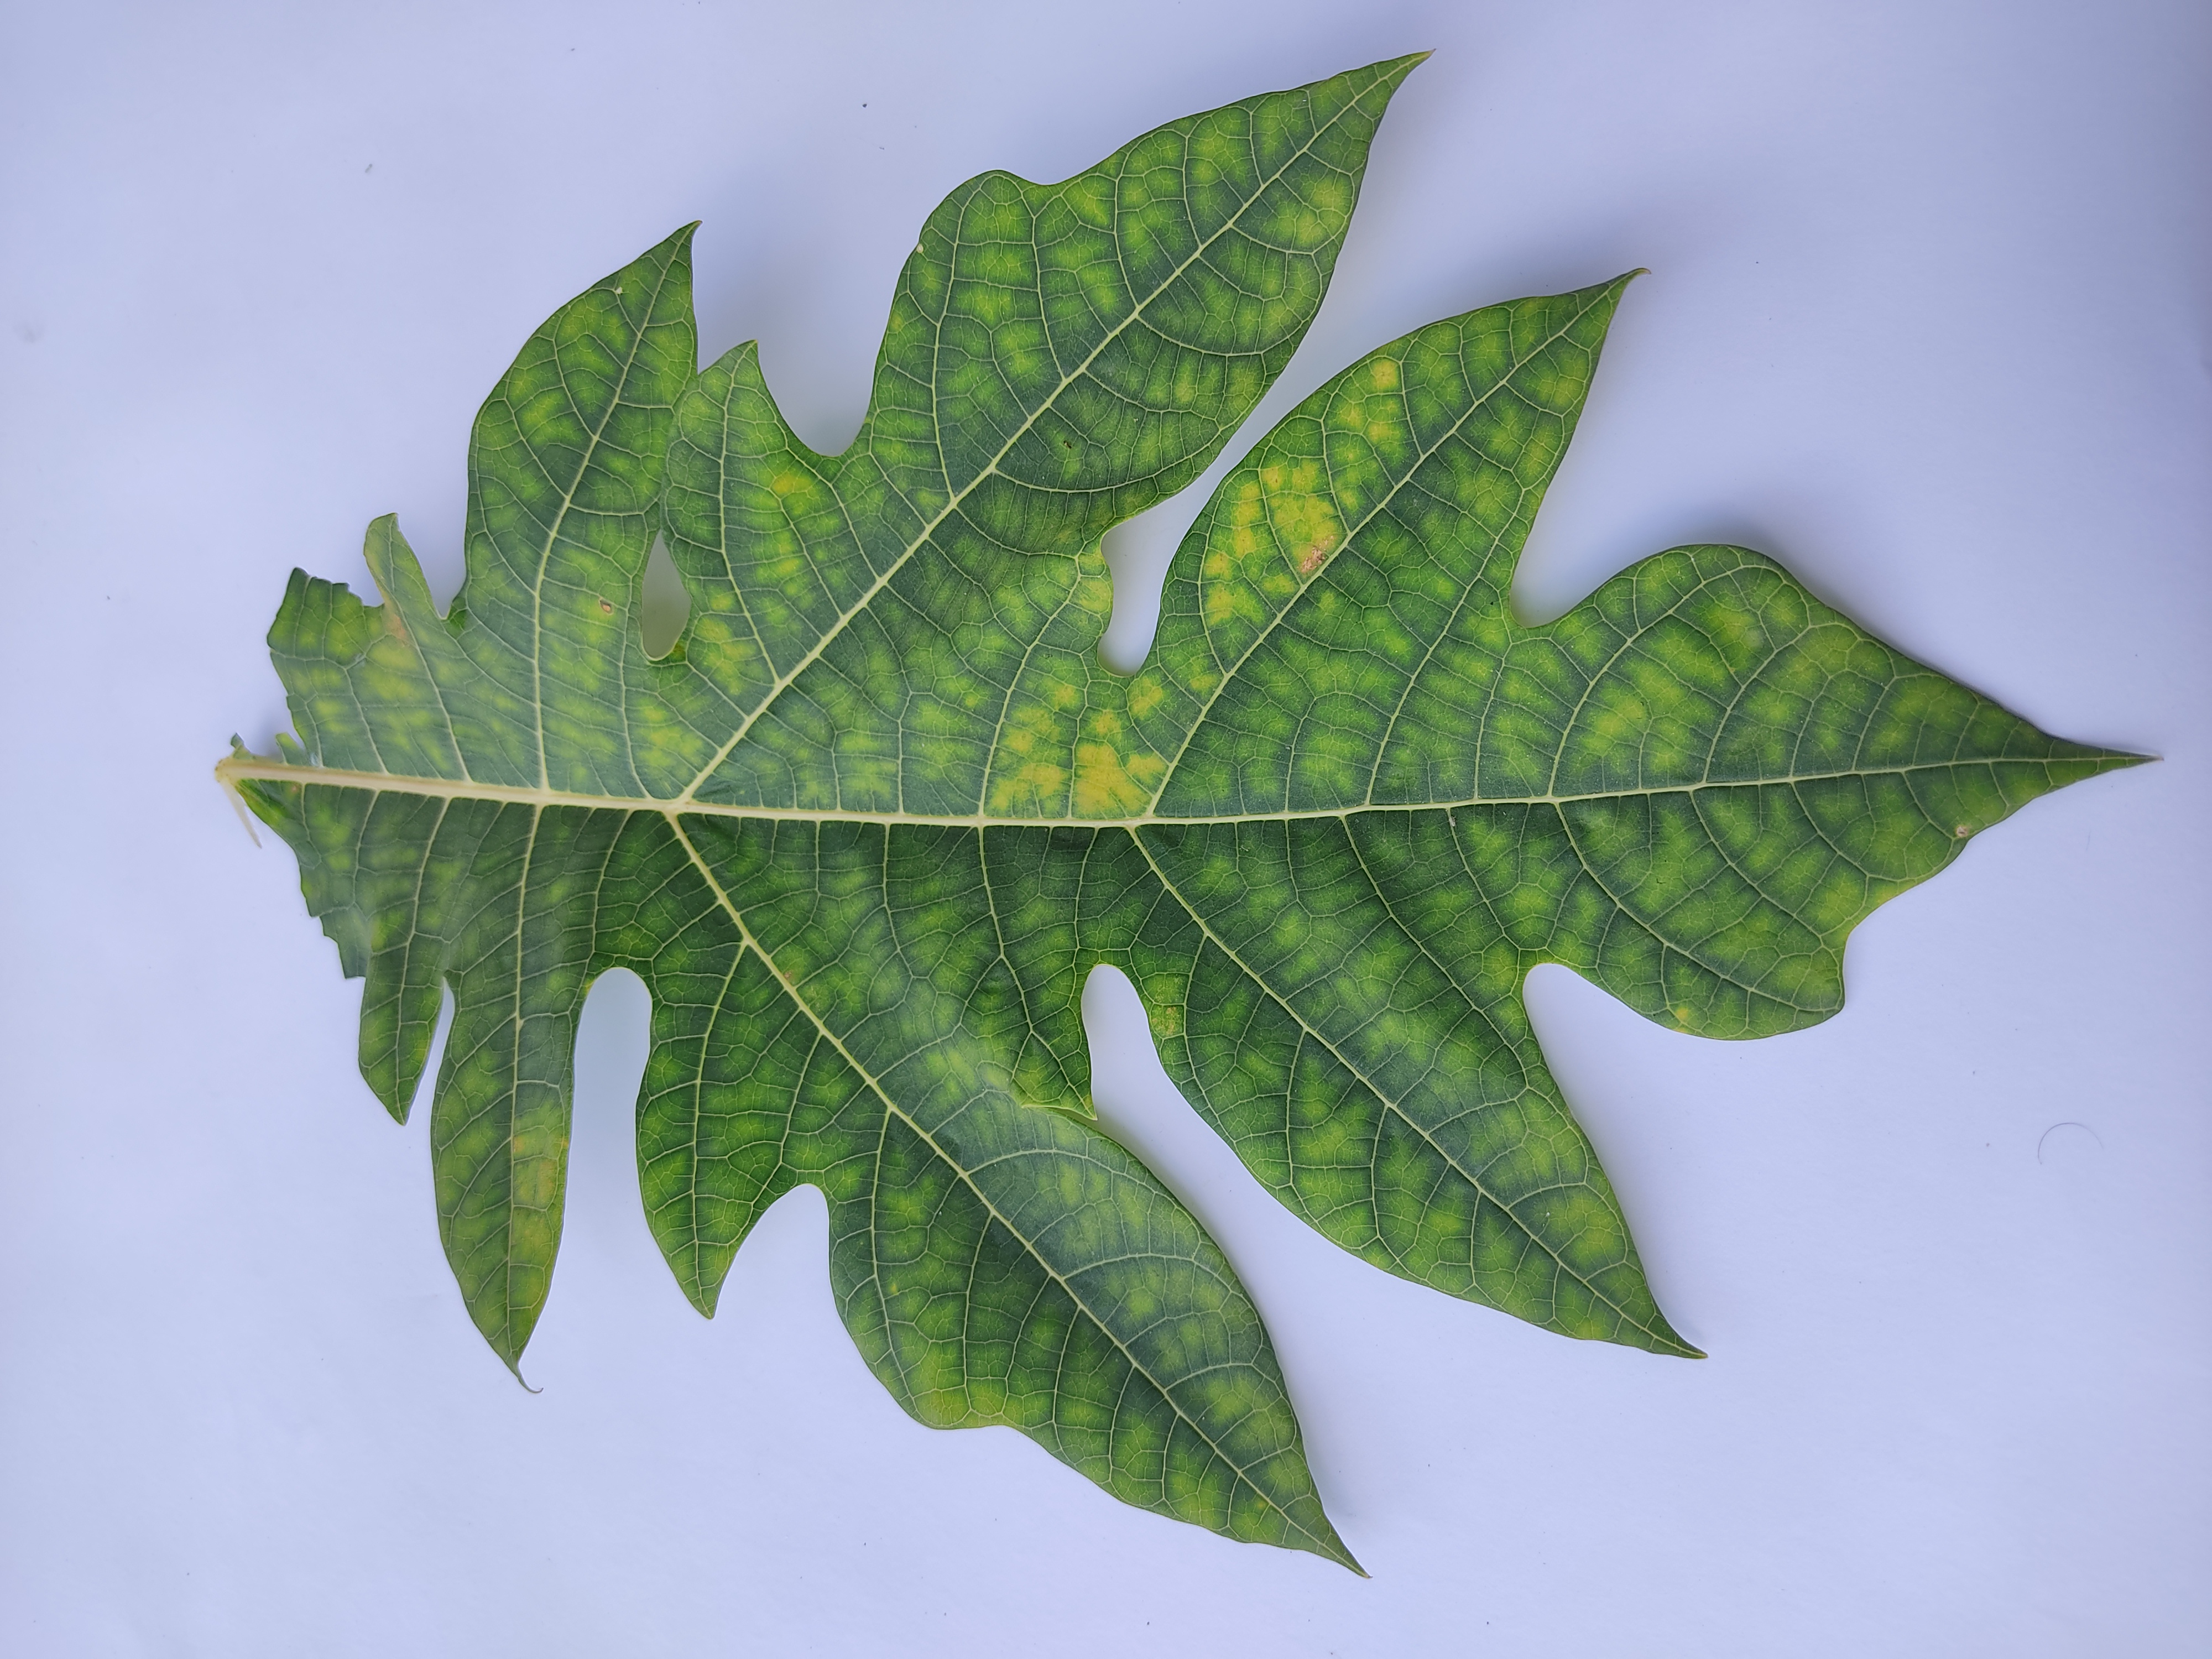
Label: Ring Spot